Bangladesh Air Force

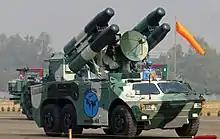
Bangladesh Air Force FM-90 short-range SAM

The BAF has also taken the delivery of 21 Mi-171Sh combat transport helicopters, four AgustaWestland AW139 maritime SAR helicopters and two AW 119KX training helicopters since 2010. The procurement process for eight attack helicopters is ongoing.